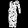
Label: Dress